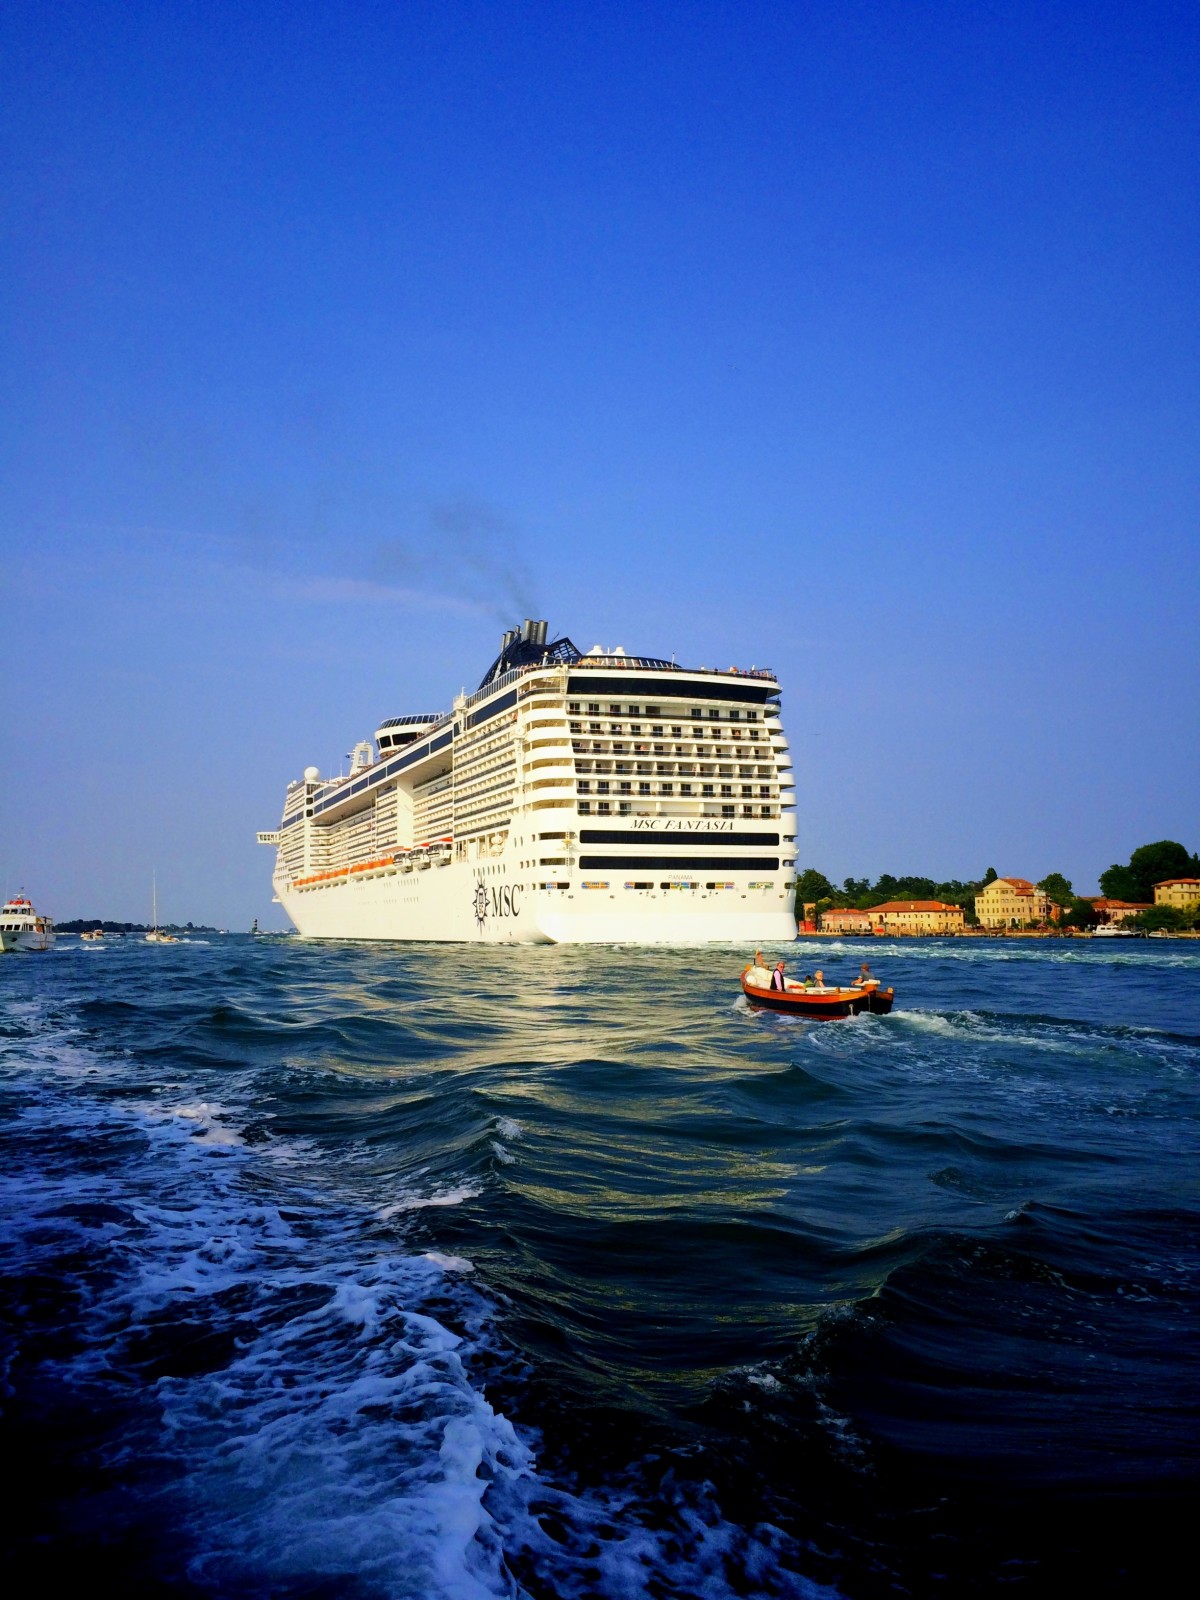
Tags: coast, horizon, boat, dusk, vehicle, bay, ferry, watercraft, cruise ship, passenger ship, ocean liner